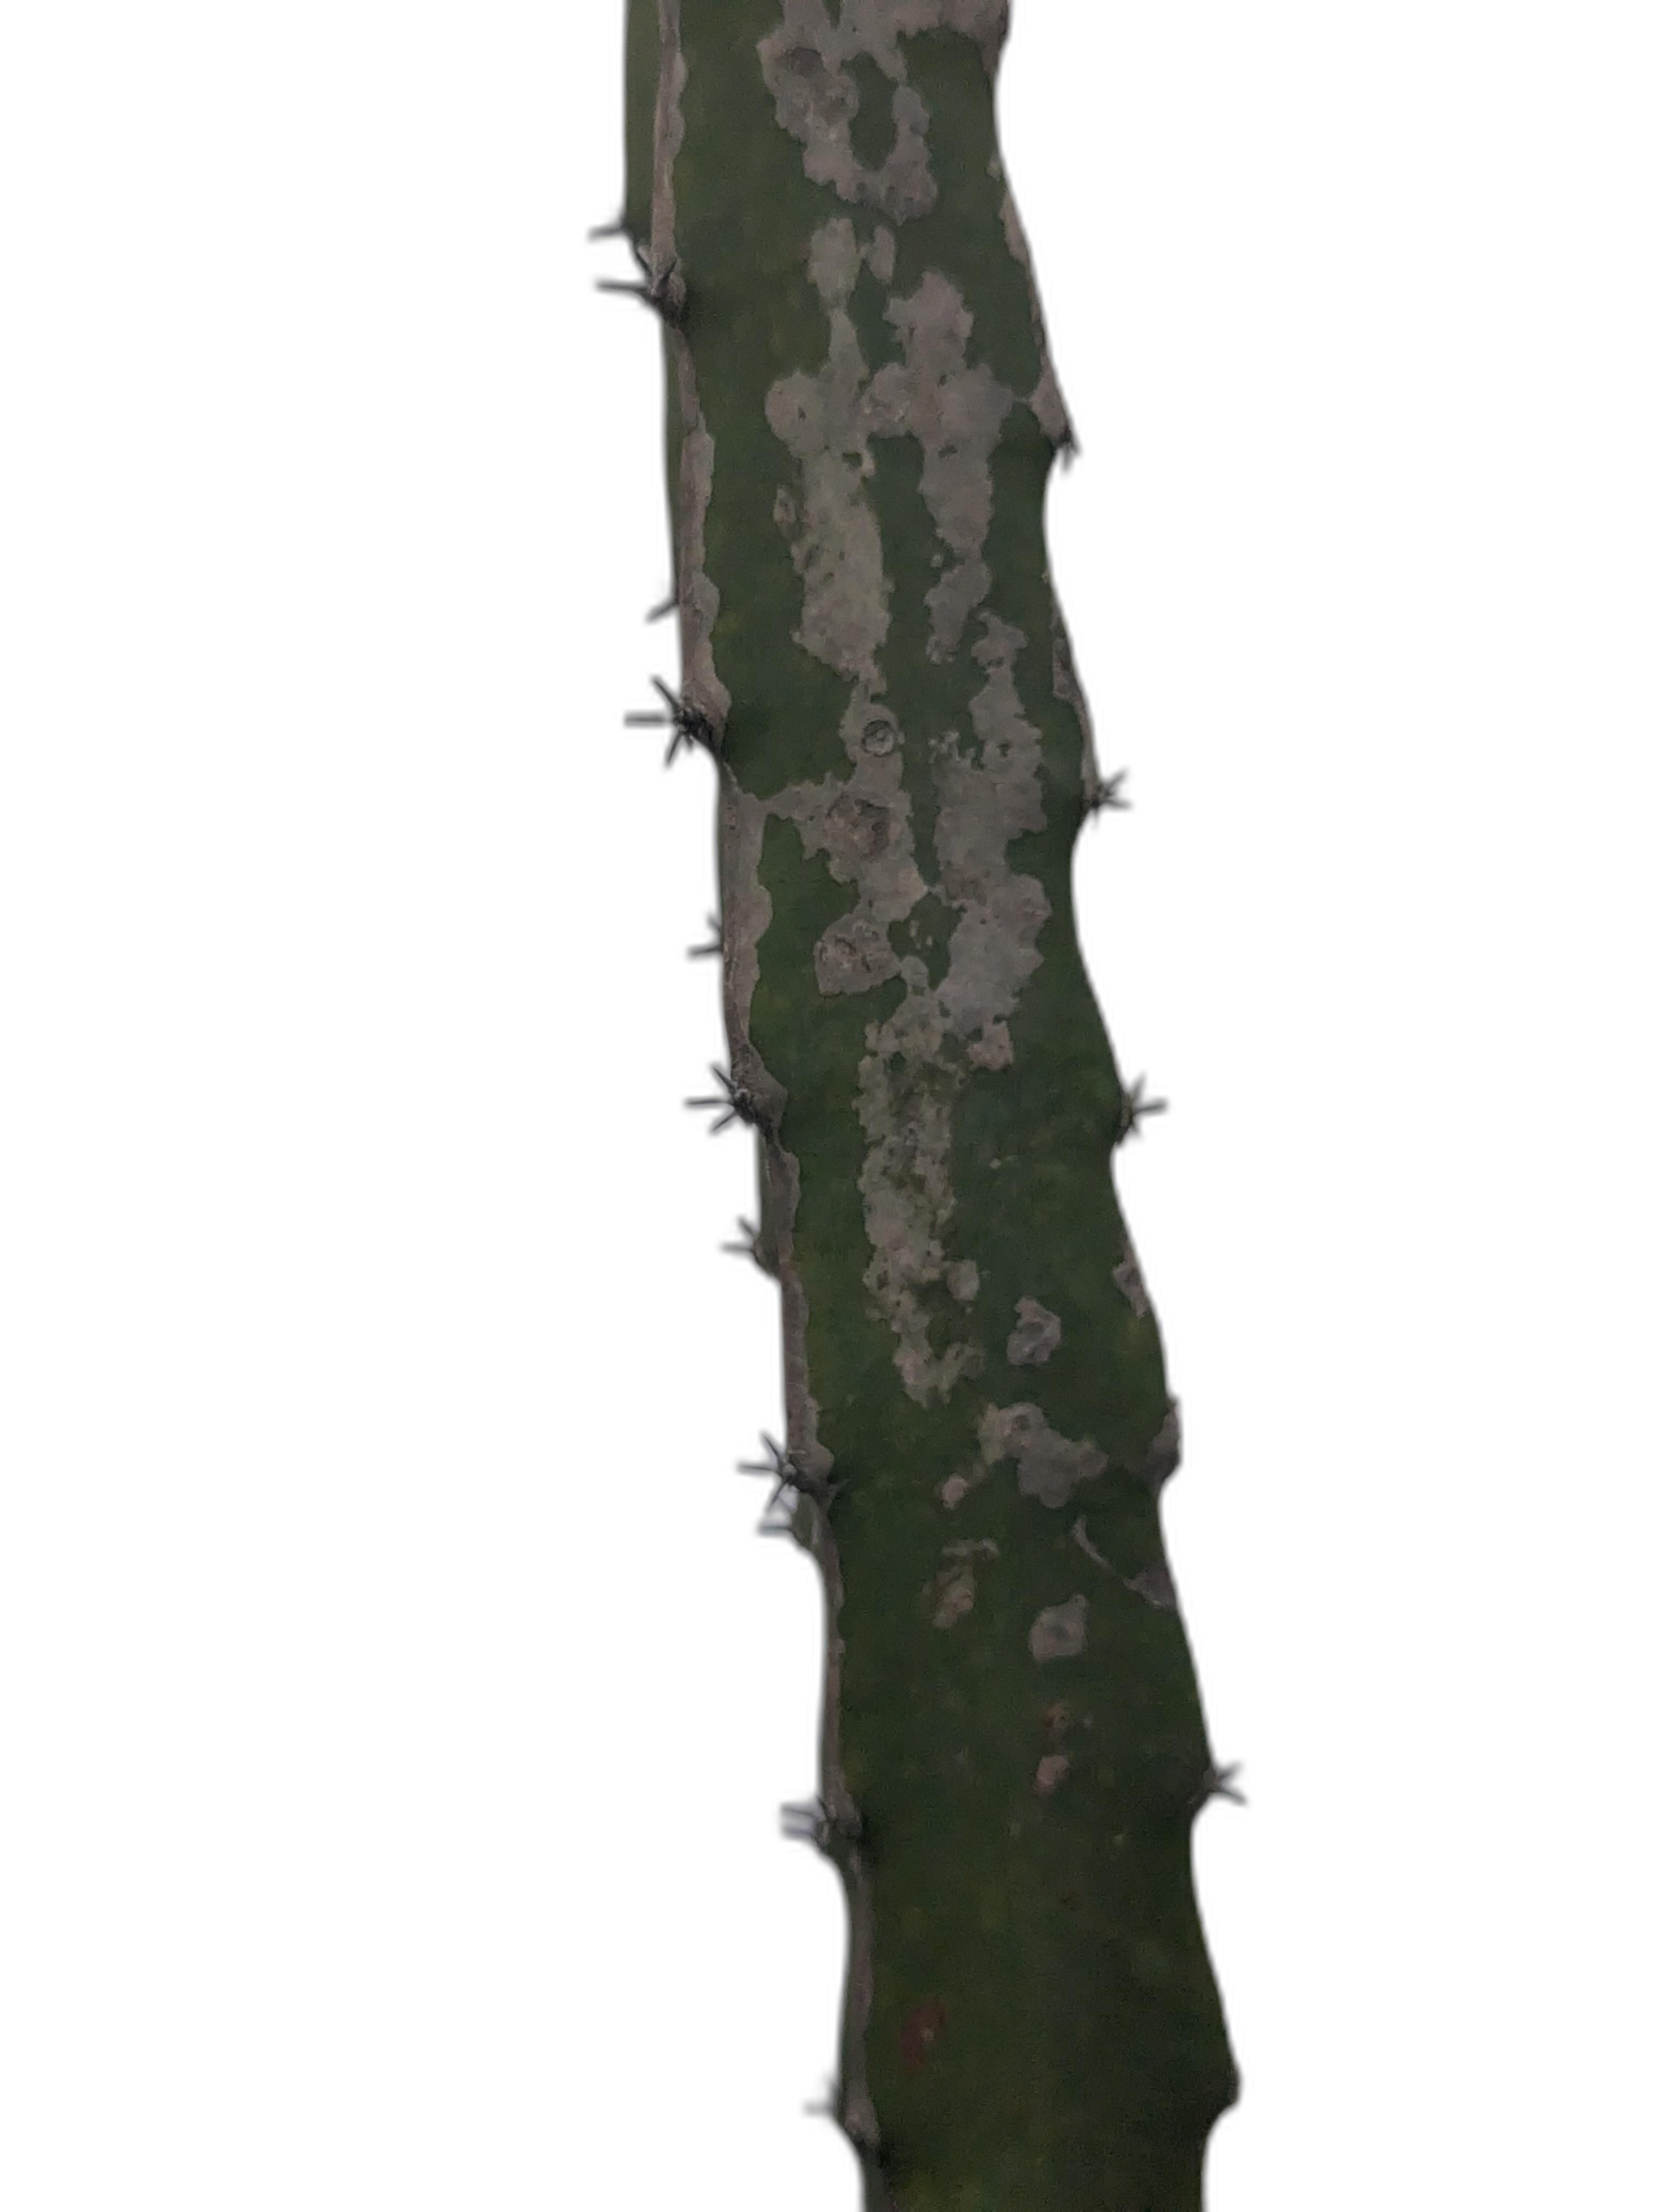
Label: Bad leaf